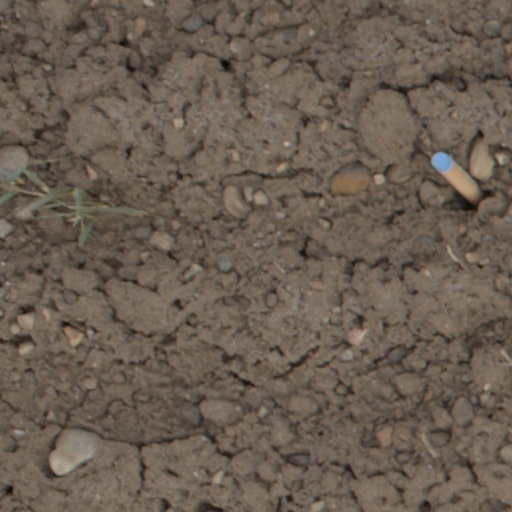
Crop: wheat